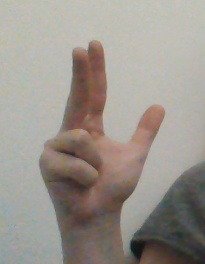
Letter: al